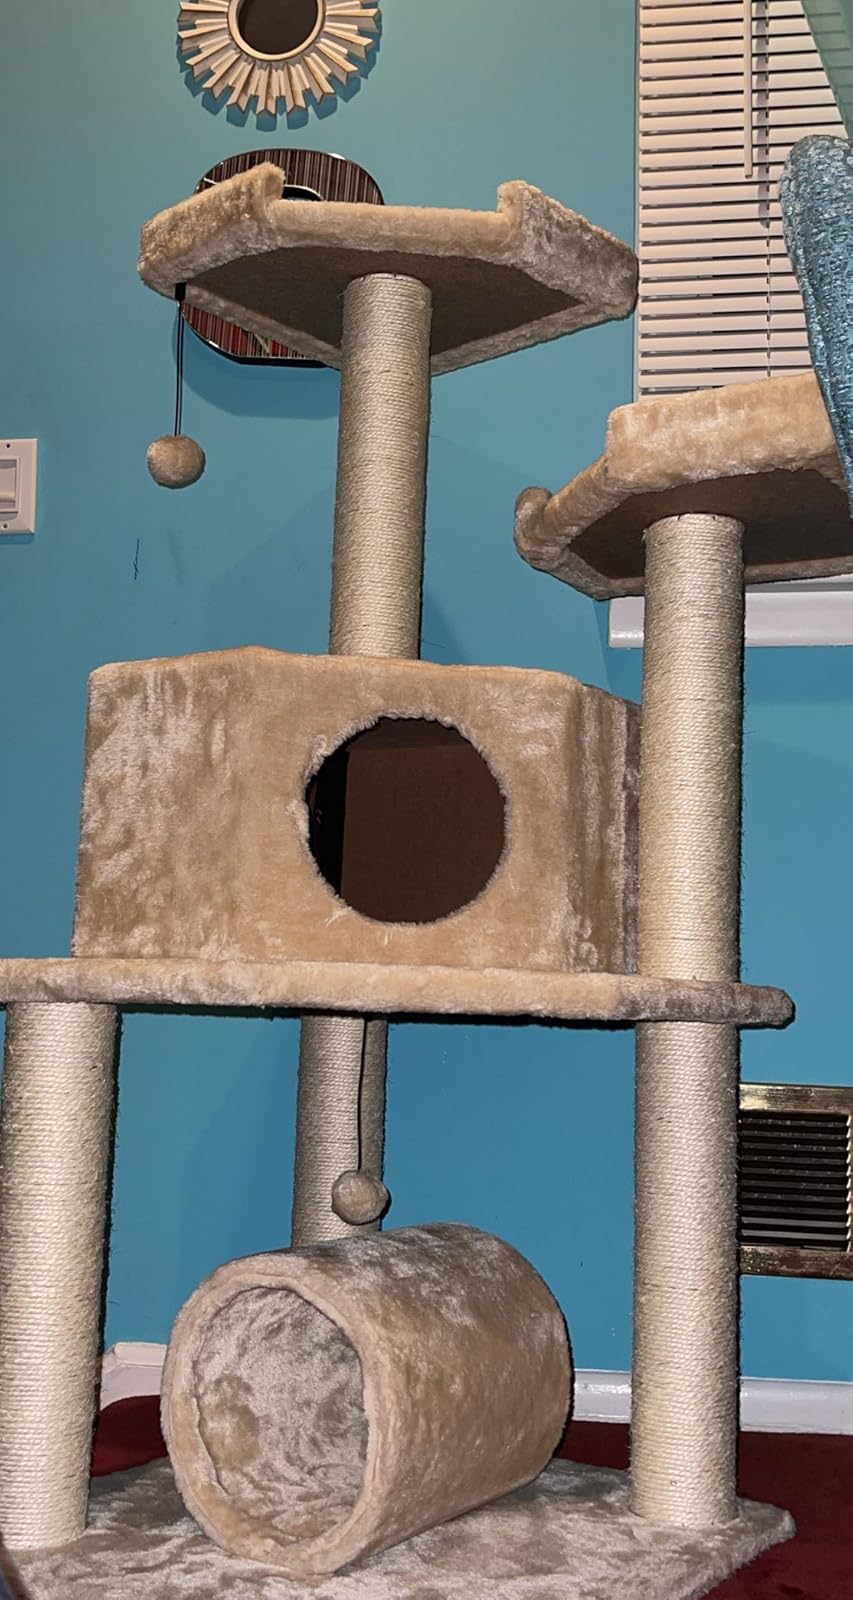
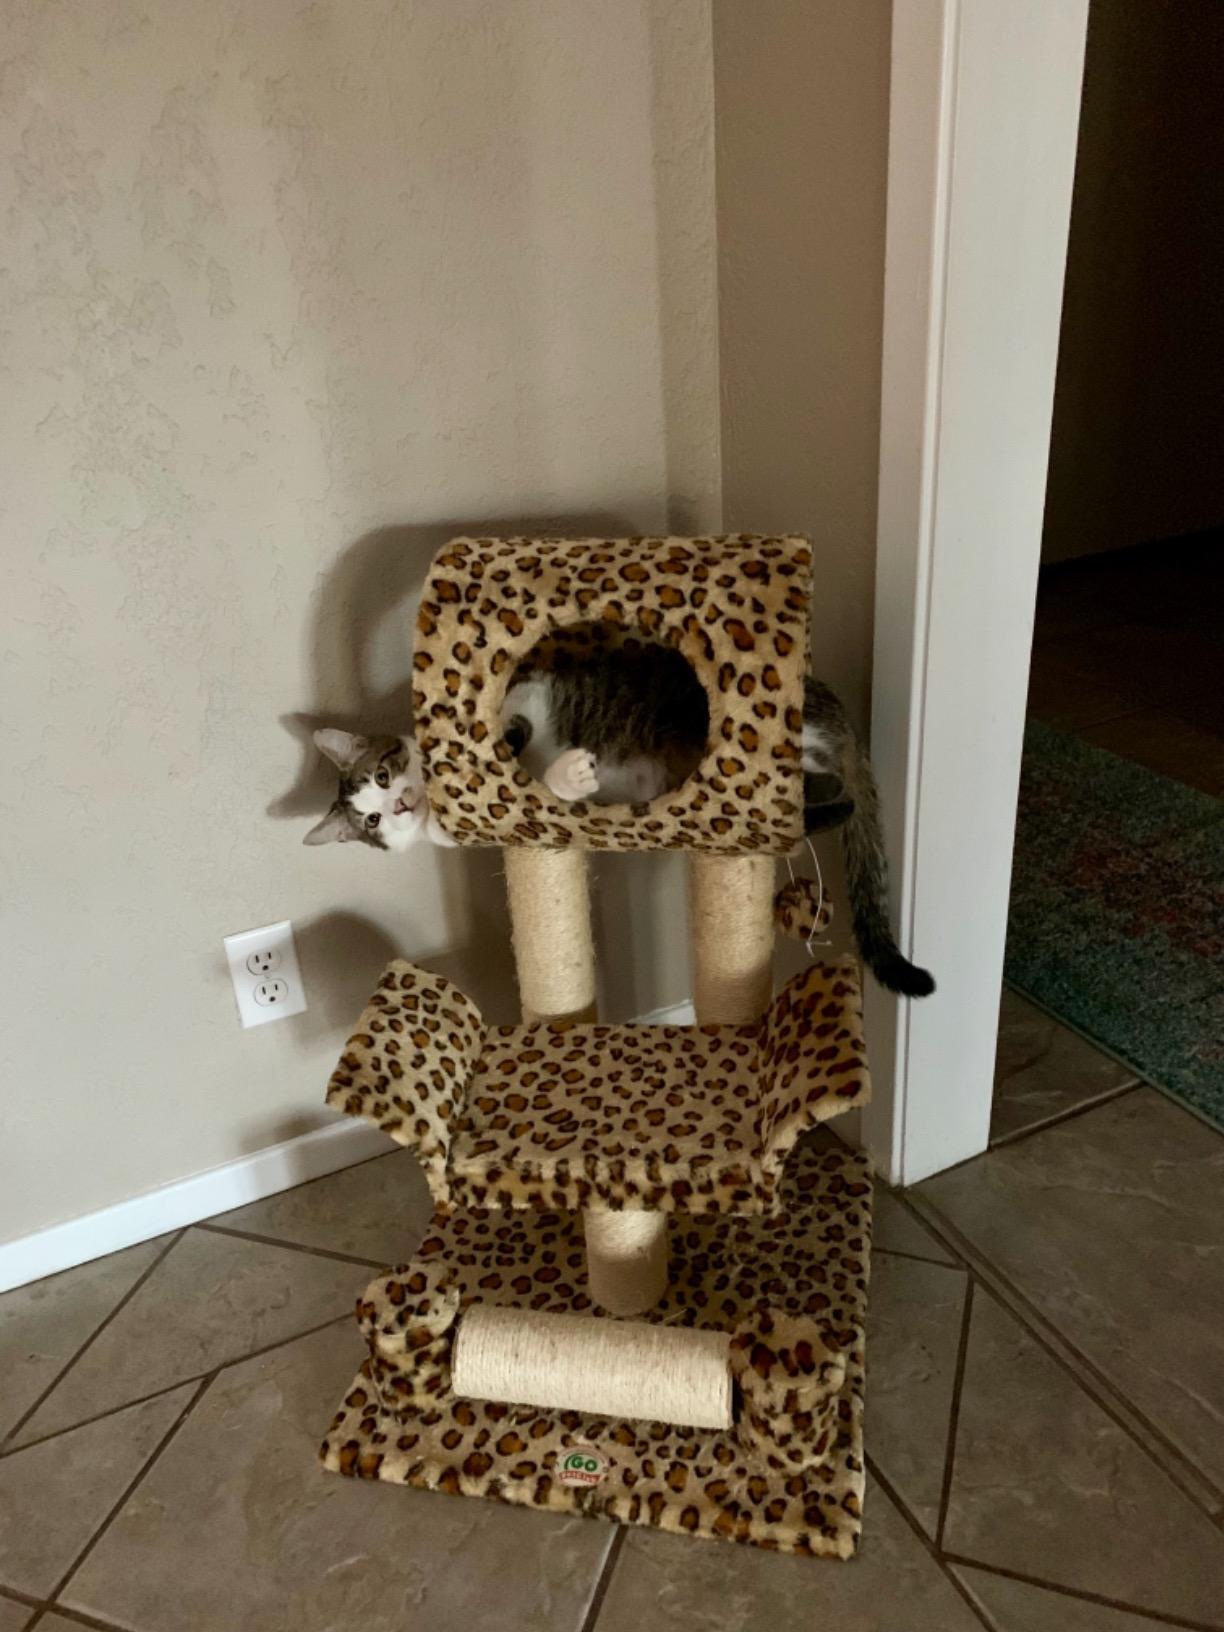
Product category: items_cat tree
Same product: no